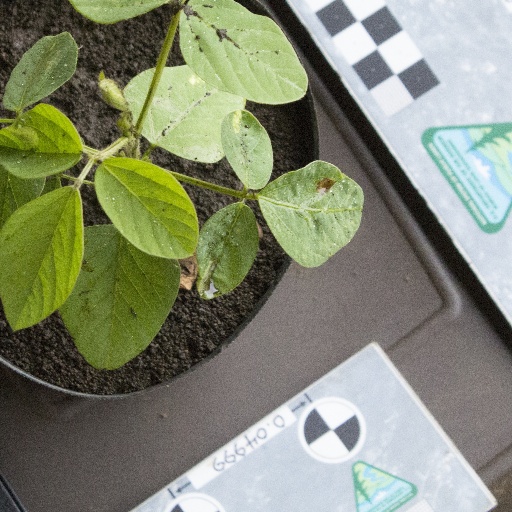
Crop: soybean